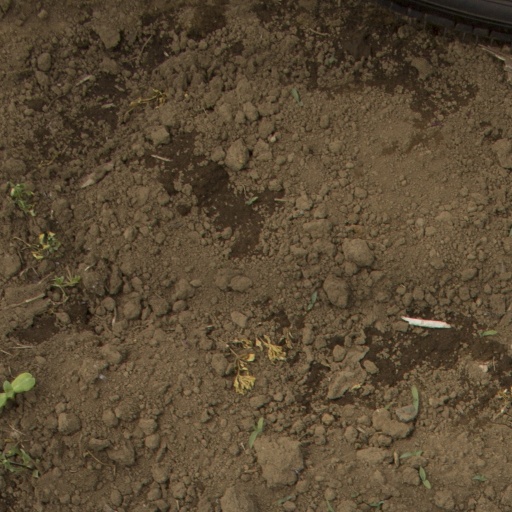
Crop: Jerusalem artichoke